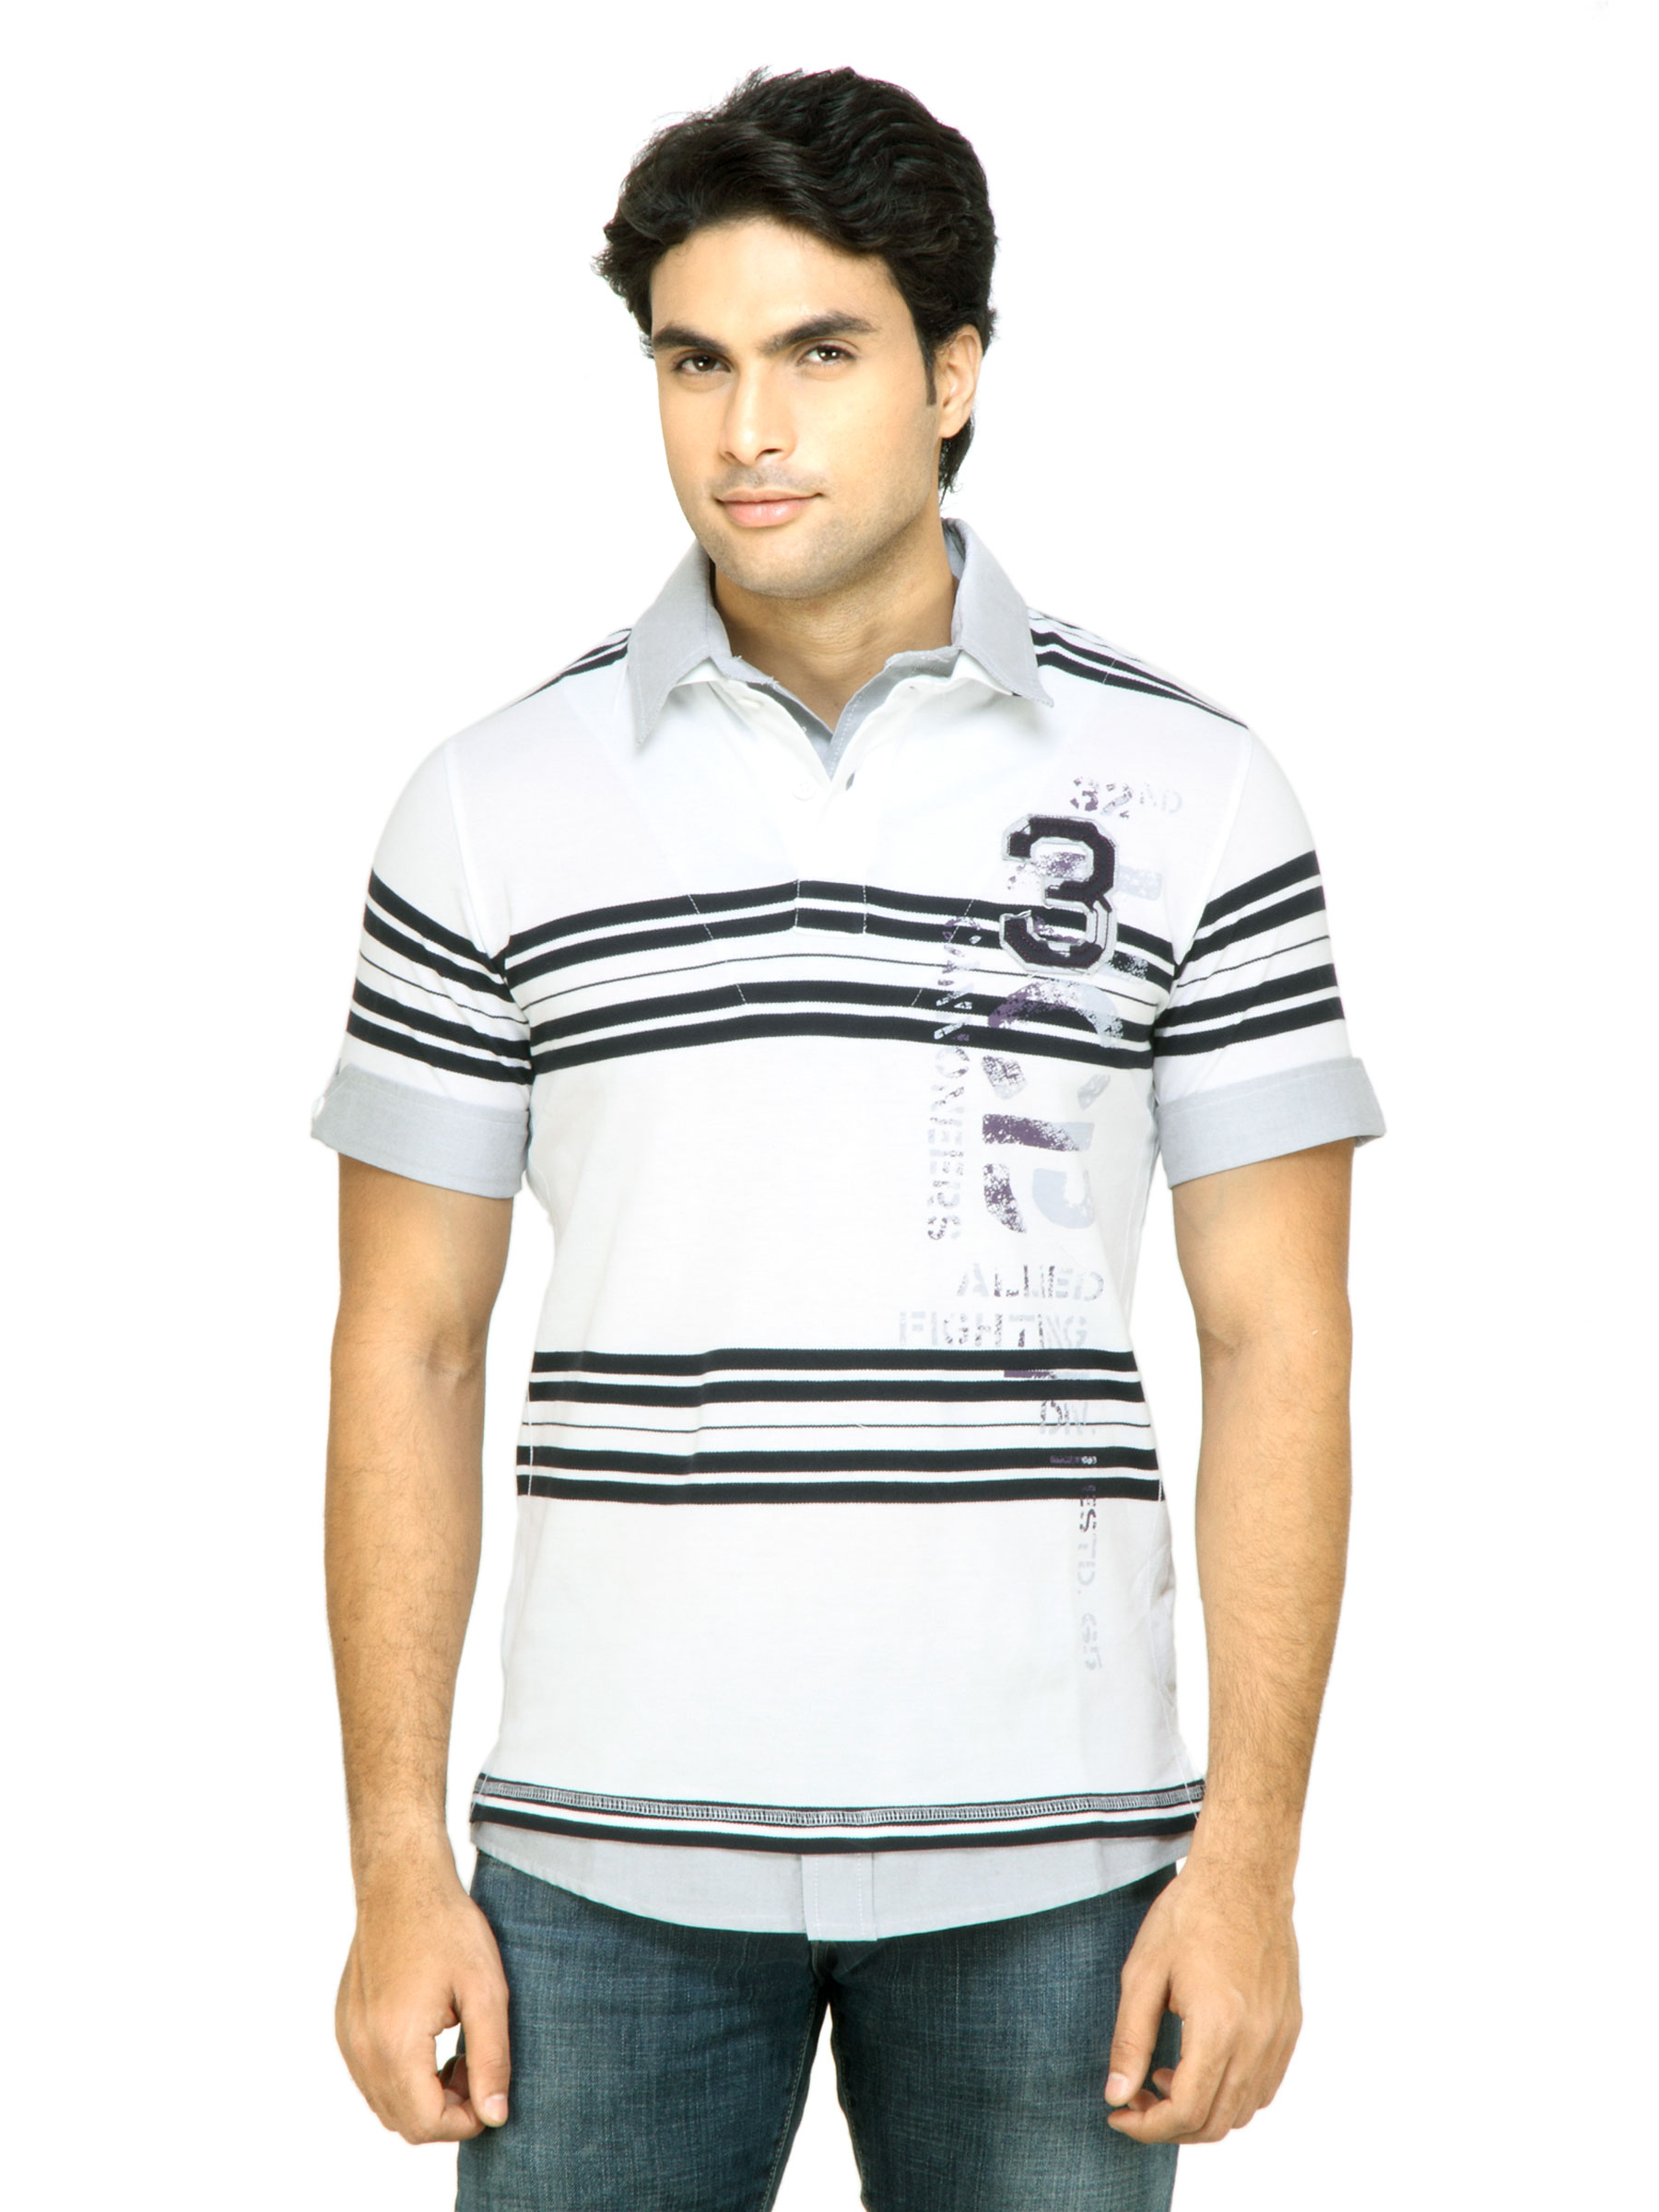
United Colors of Benetton Men White Tshirt
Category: Apparel / Topwear / Tshirts
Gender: Men
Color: White
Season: Fall 2011
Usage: Casual